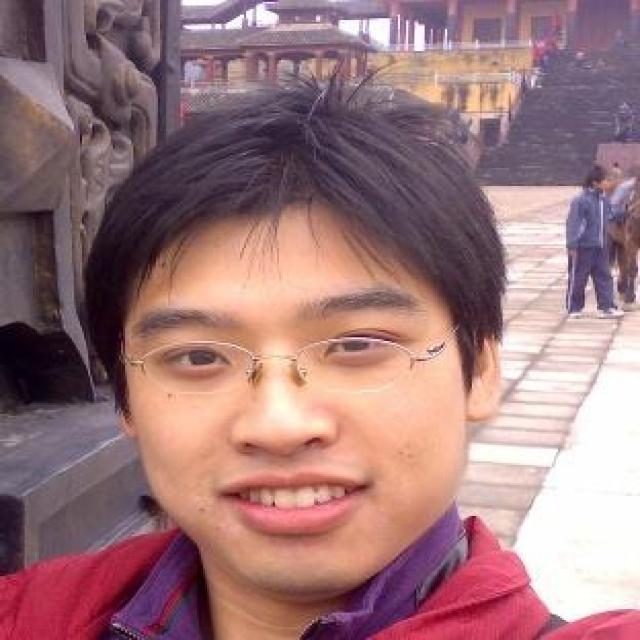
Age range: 21-44